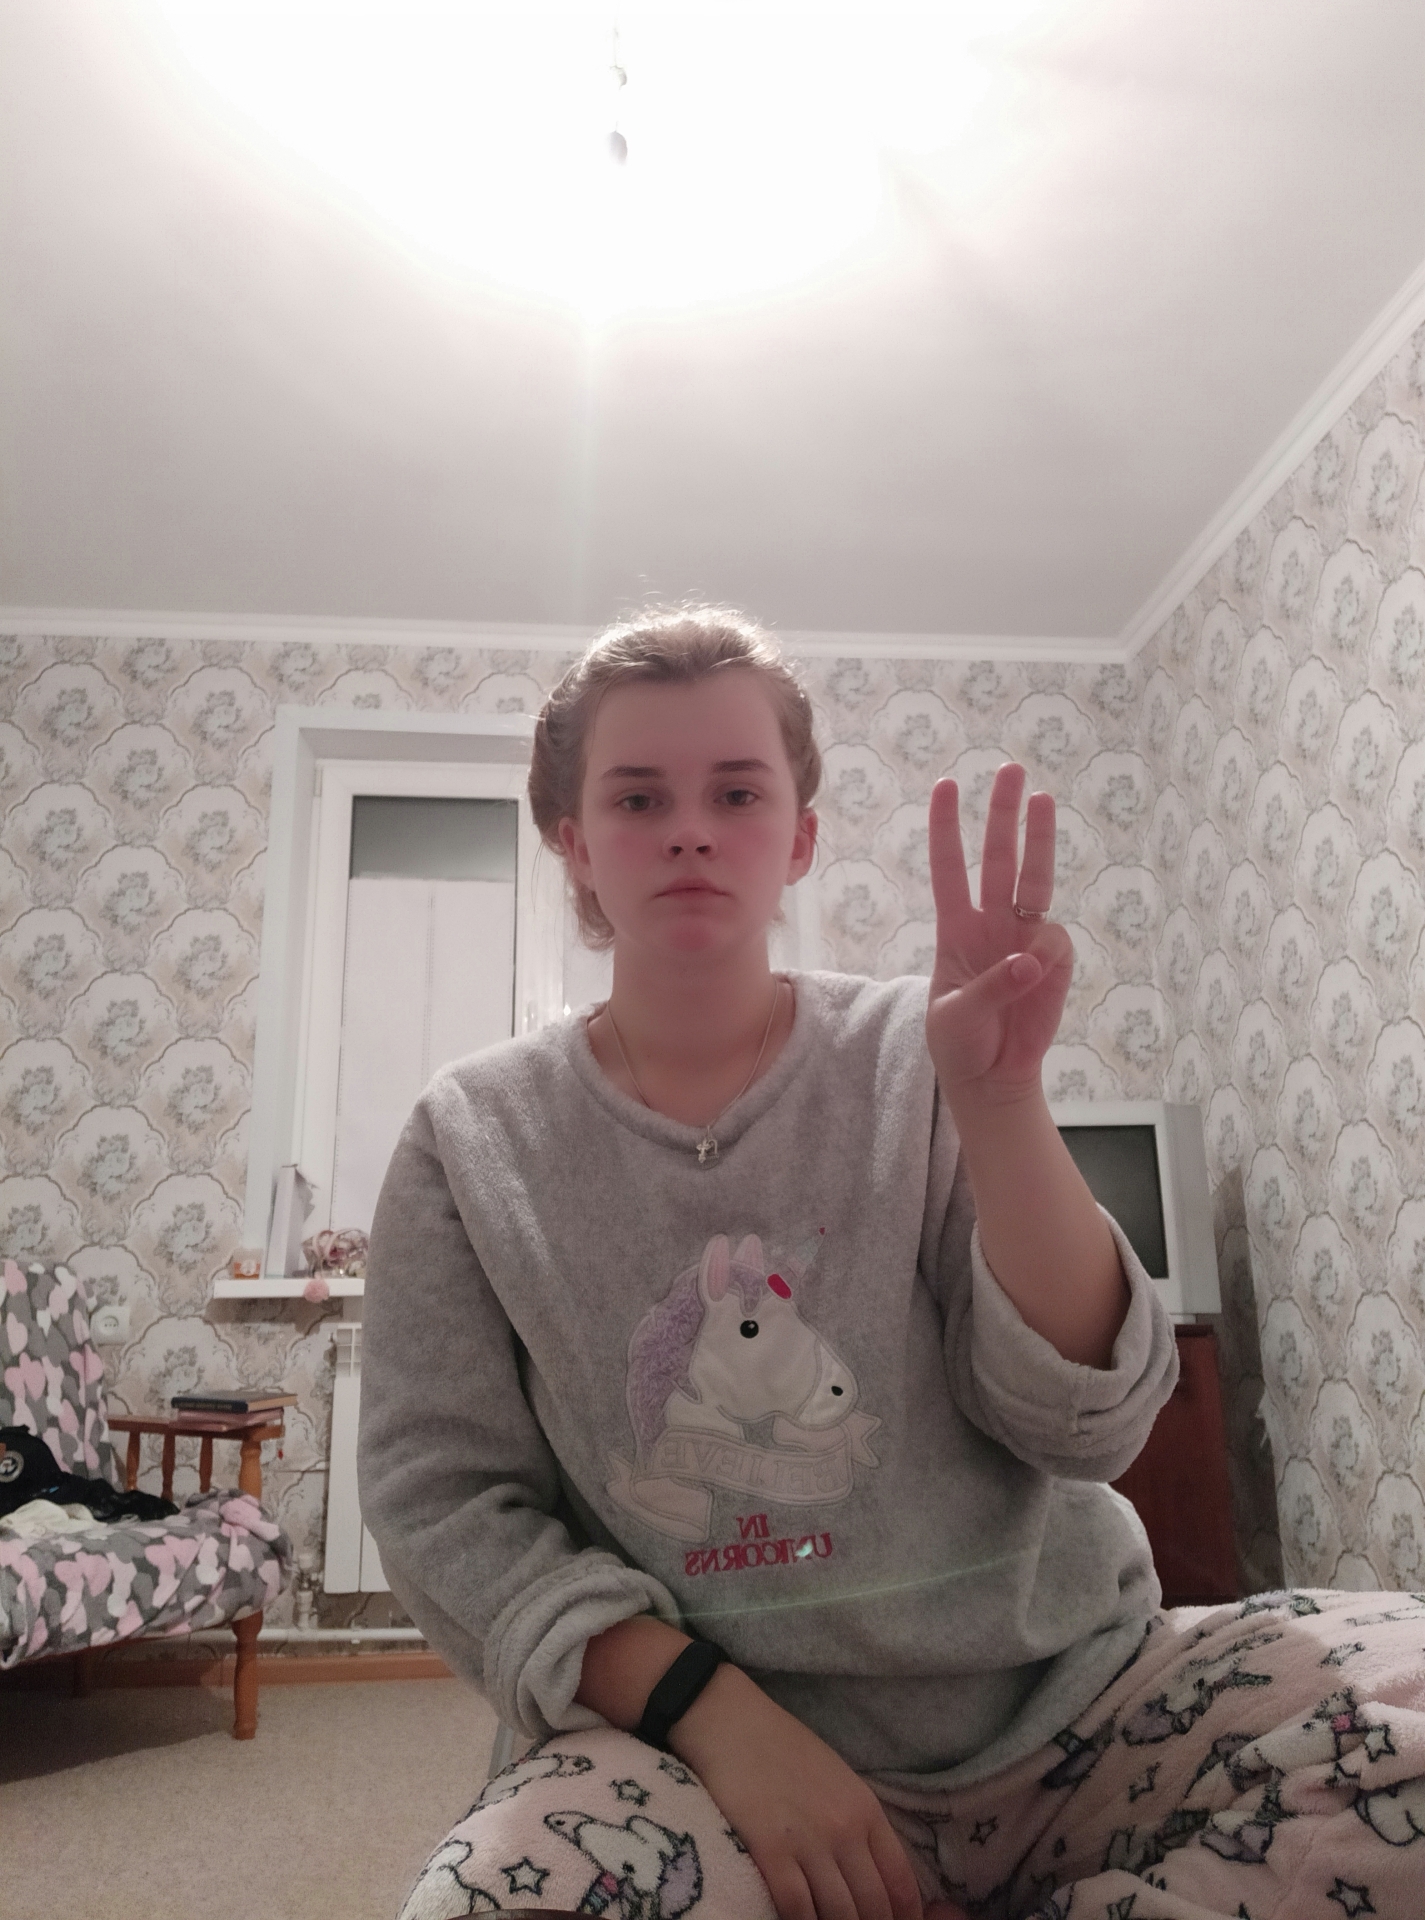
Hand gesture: three